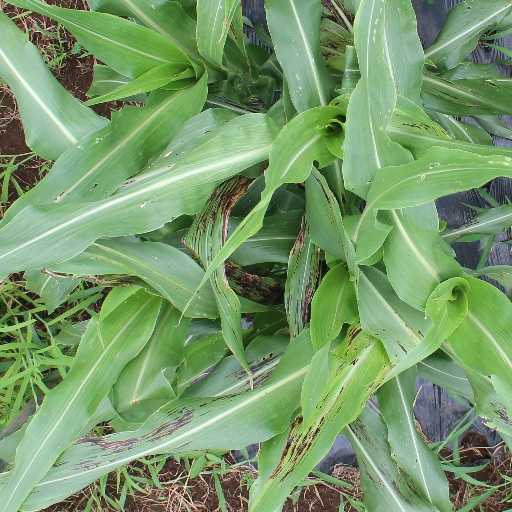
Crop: sorghum